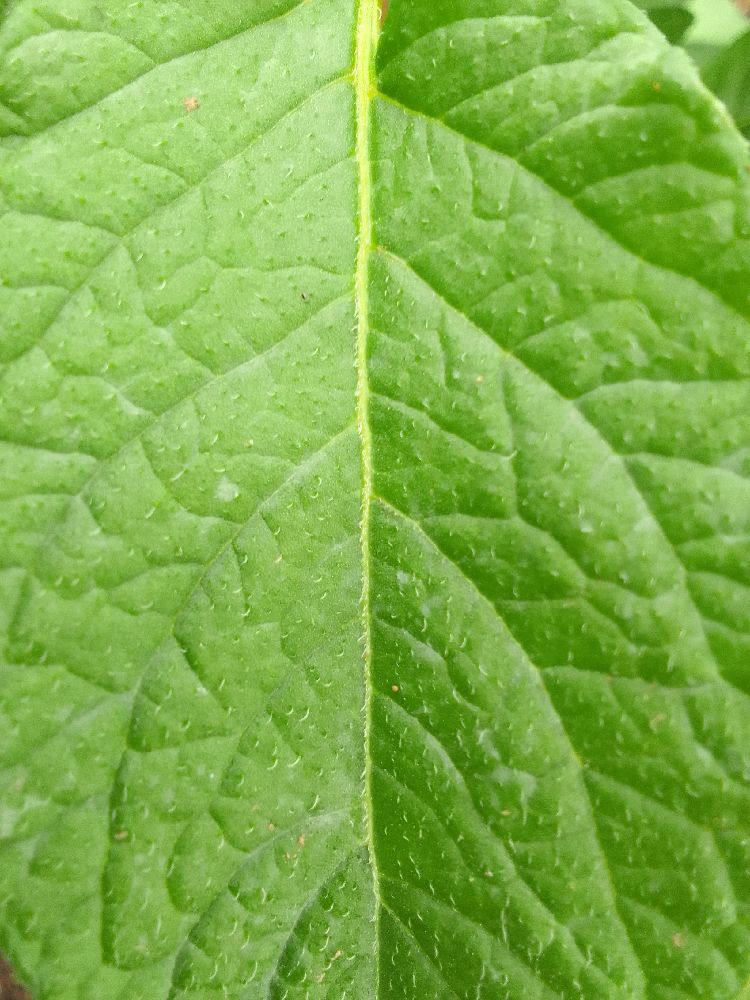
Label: Healthy